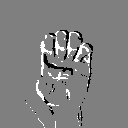
ASL letter: e